Mark (Australian rules football)

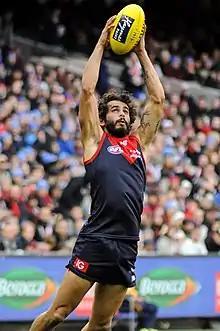
Jeff Garlett of the Melbourne FC marking the ball

A mark in Australian rules football is the catch of a kicked ball which earns the catching player a free kick. The catch must be cleanly taken, or deemed by the umpire to have involved control of the ball for sufficient time. A tipped ball, or one that has touched the ground cannot be marked. Since 2002, in most Australian competitions, the minimum distance for a mark is 15 metres (16 yards or 49 feet).